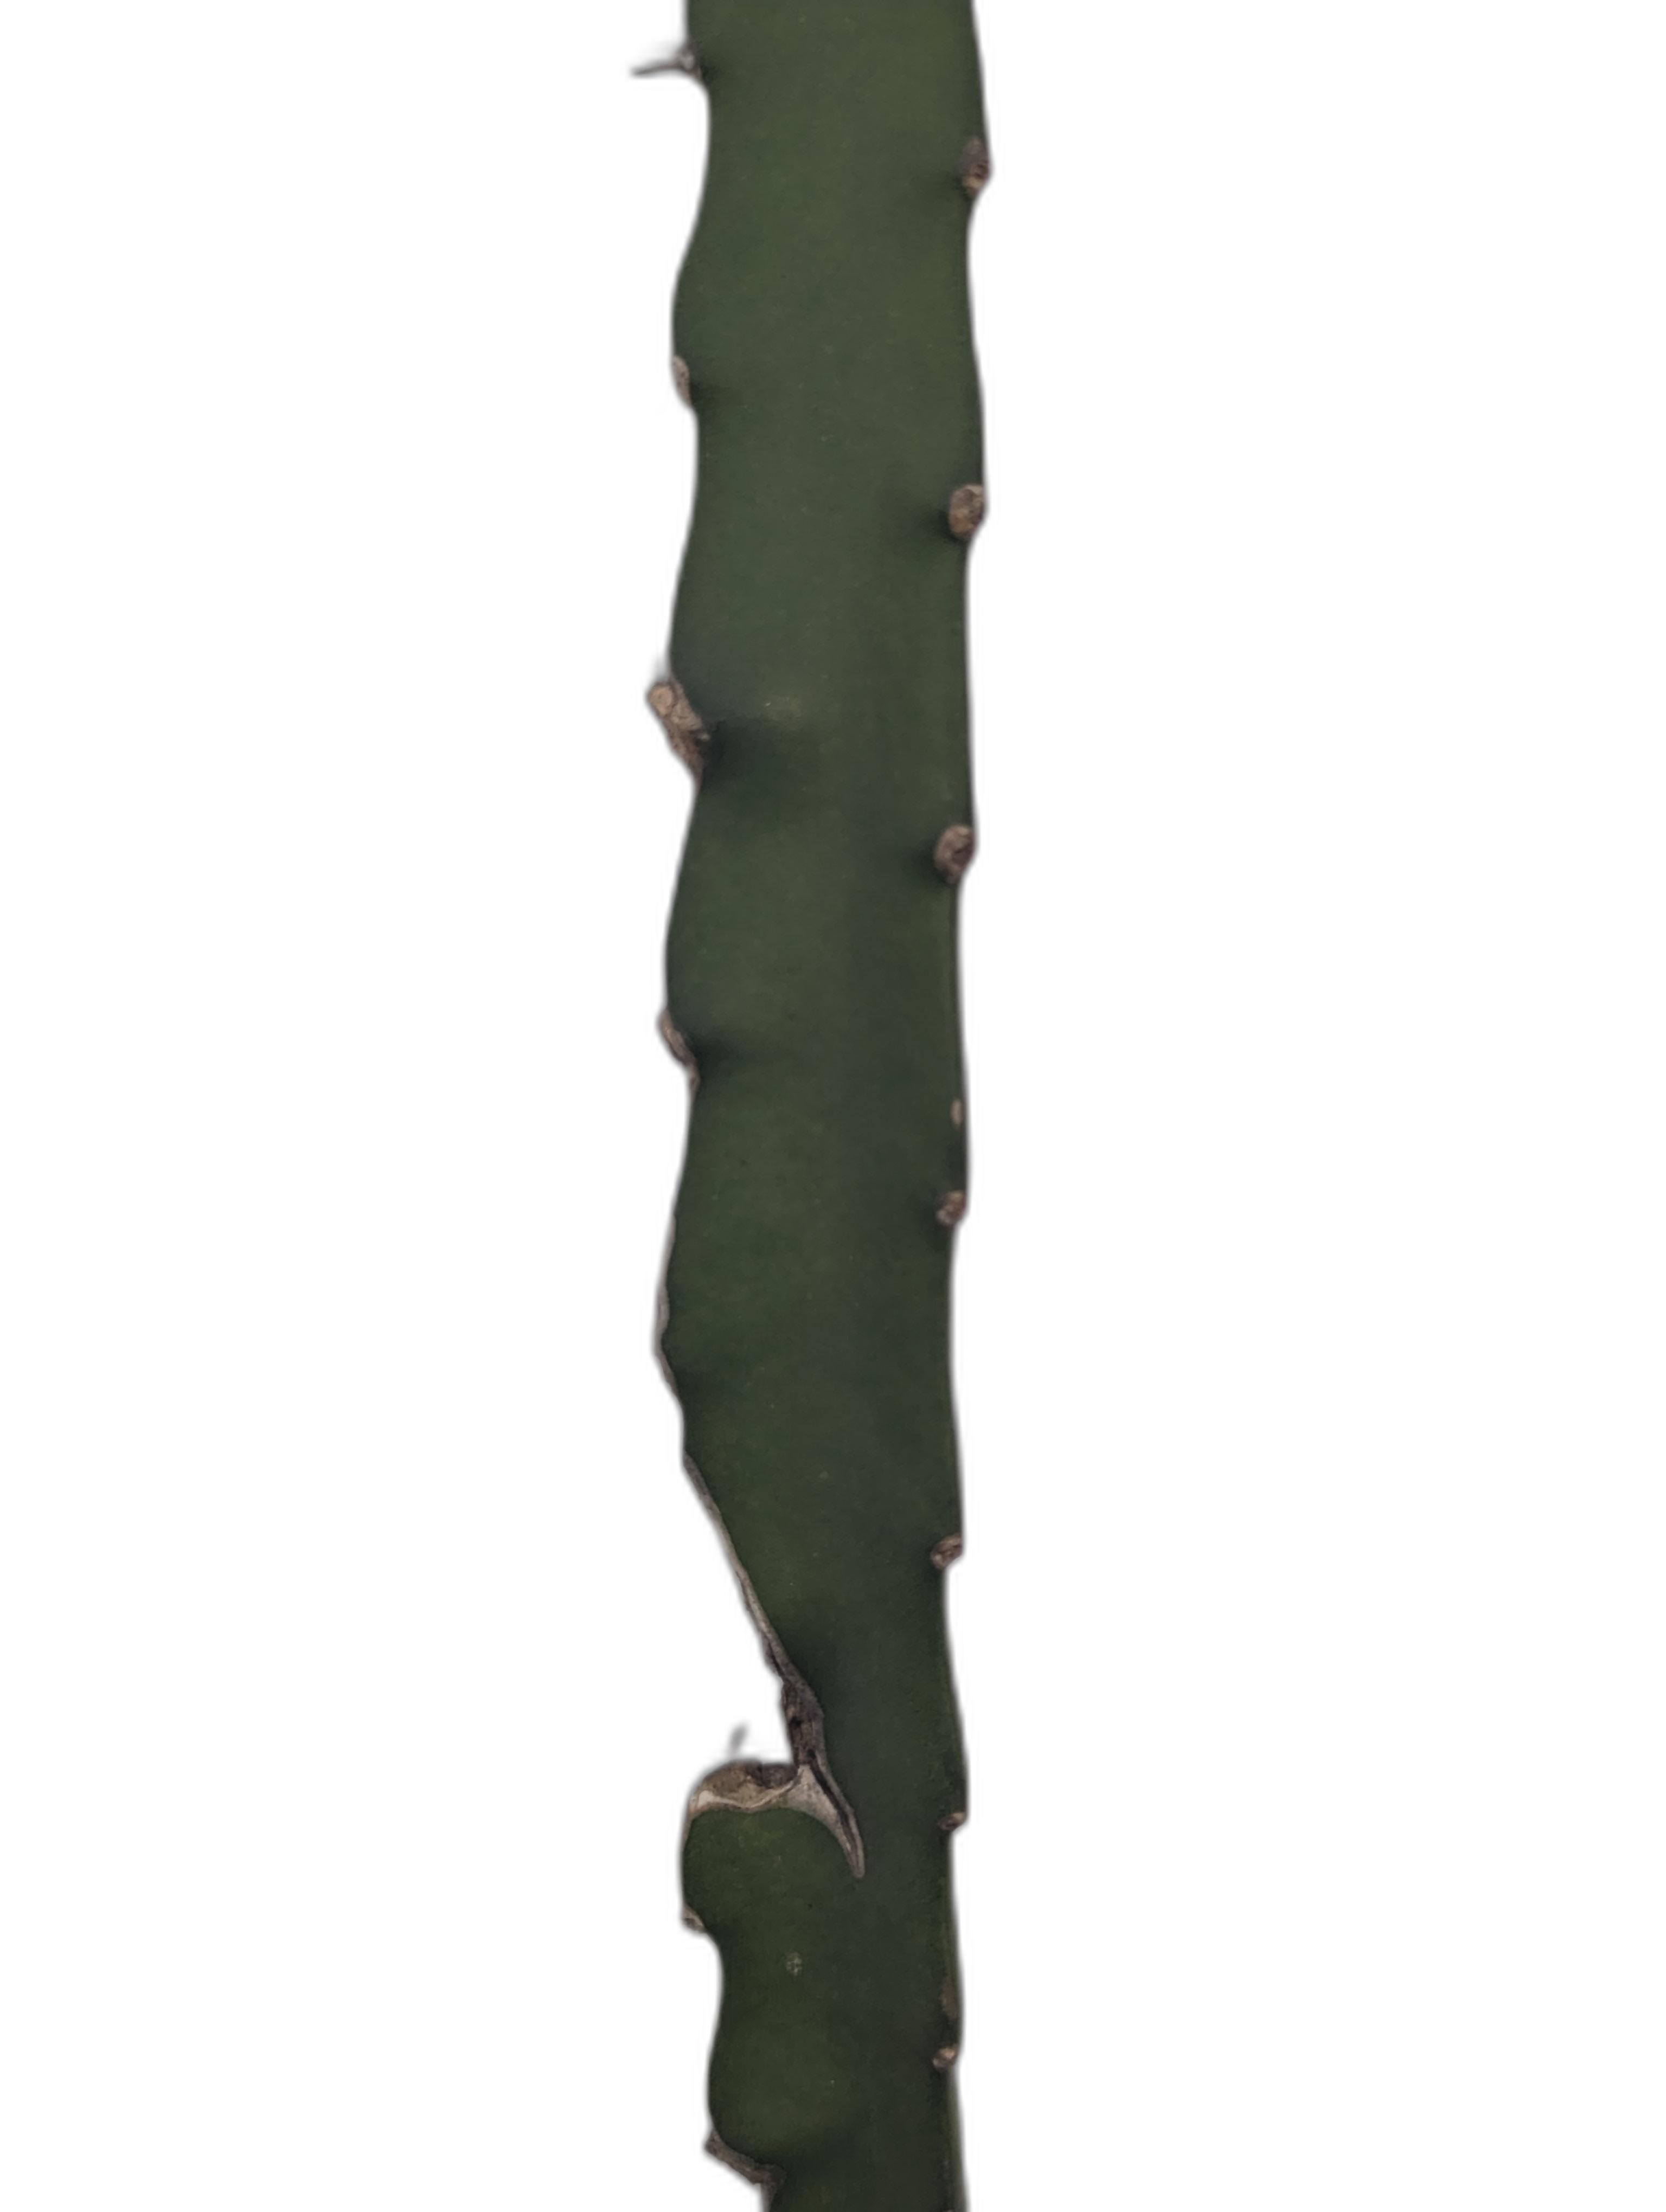
Label: Good leaf